Lynn Novick

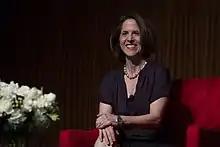
Novick in 2016

Lynn Novick is an American director and producer of documentary films, widely known for her work with Ken Burns.